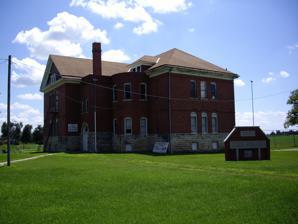
Building: Burns Union School
Country: United States of America
Year built: 1904
United States historic place Burns Union School U.S. National Register of Historic Places Currently Burns Community Museum in 2010 Location within the state of Kansas Location SW corner of Ohio and Main St Burns, Kansas 66840 Coordinates 38°5′20″N 96°53′14″W / 38.08889°N 96.88722°W / 38.08889; -96.88722 Area 1.5 acres (0.61 ha) Built 1904 Architect Charles W. Squires , J.J. Clayton Architectural style Renaissance NRHP reference No. 75000714 Added to NRHP March 26, 1975 The Burns Union School at the SW corner of Ohio and Main Sts. in Burns, Kansas was built in 1904.  It was a work of C.W. Squires and J.J. Clayton.  In 1965, it closed as a result of statewide school district consolidation.  It was listed on the National Register of Historic Places in 1975. The building now houses the Burns Community Museum and includes a restored period classroom. It is open by appointment. See also National Register of Historic Places listings in Marion County, Kansas Further reading Burns, Kansas: 100-Years, 1880-1980. ; Burns Centennial Committee; 1980. Days to Remember: The Burns Community, 1864-1970 ; Hazel C. Bruner; Mennonite Press; 1970. Marion County Kansas : Past and Present ; Sondra Van Meter; MB Publishing House; LCCN 72–92041; 344 pages; 1972. References